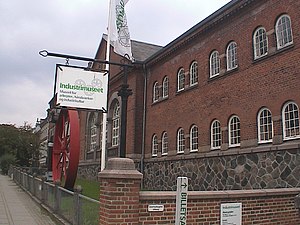
Danmarks Industrimuseum
Danmarks Industrimuseum er et teknisk museum, der ligger på de tidligere elektricitetsværks- og gasværksgrunde i Horsens.